List of mayors of Bukavu

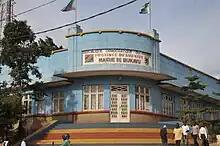
City Hall, Bukavu, 2013

This is an incomplete list of national mayors ("bourgmestres") of Bukavu, in Sud-Kivu, DR Congo since the Independence, 1960.